Saffarin Madrasa

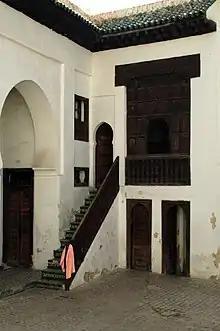
Doorway and part of the gallery around the courtyard (prior to recent restoration)

The madrasa is entered via a bent passage which leads directly to a large rectangular main courtyard ("sahn"), at the center of which is a large rectangular water basin. Around this courtyard are a multitude of rooms which serve as sleeping quarters for the students, distributed across two stories. A small brick minaret stands next to the entrance.